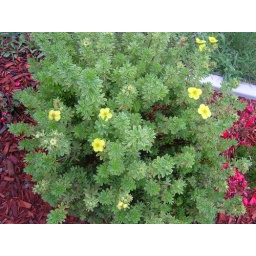
A yellow flower bush in my friends yard